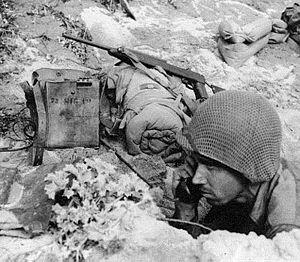
Un téléphone de campagne est un téléphone utilisé pour des communications militaires. Il peut être alimenté par une batterie propre, un commutateur téléphonique, ou une source d'électricité externe. Certains ne nécessitent pas de pile et sont alimentés par le son.